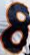
Number: 8